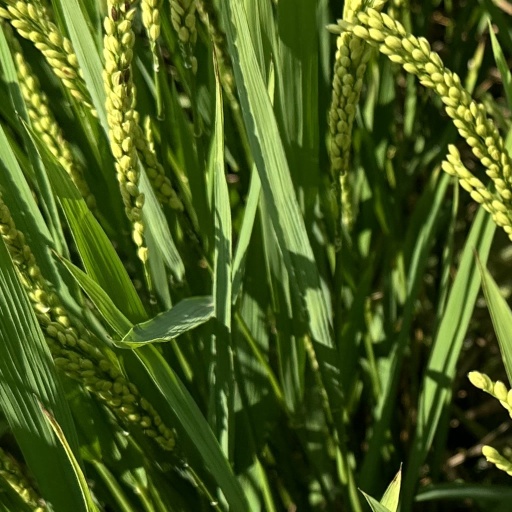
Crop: rice